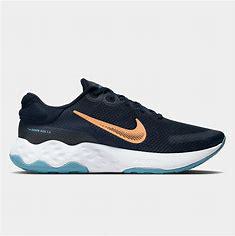
Brand: Nike
Model: Renew Ride 3